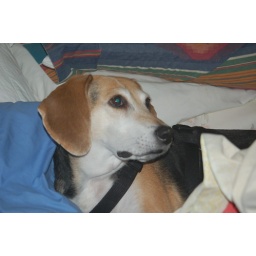
Karma &amp;quot;nesting&amp;quot; in the pillows on our bed that she finally got &amp;quot;just right&amp;quot;